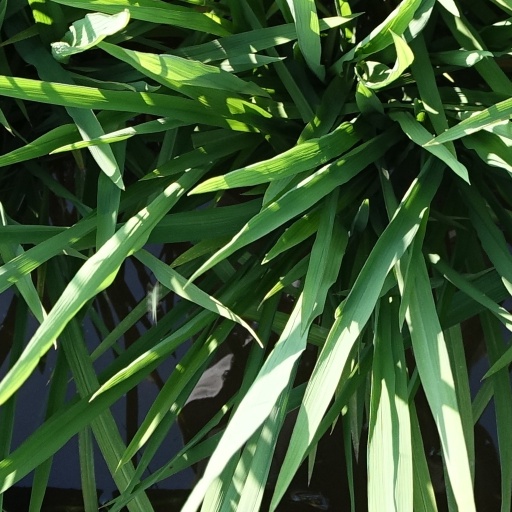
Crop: rice